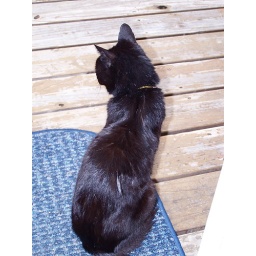
Hisser the house cat in Berkely CA wishes all a HFF!